Carleton Hobbs

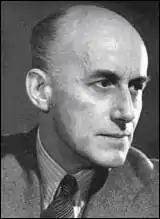

Carleton Percy Hobbs, OBE (18 June 1898 – 31 July 1978) was an English actor with many film, radio and television appearances. He portrayed Sherlock Holmes in 80 radio adaptations in a series of a series of Sherlock Holmes radio dramas (opposite Norman Shelley as Watson), and also starred in the radio adaptation of Evelyn Waugh's "Sword of Honour".